Héctor Vasconcelos

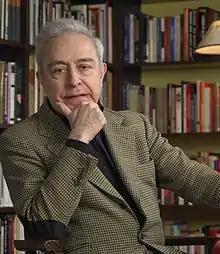

Héctor Enrique Vasconcelos y Cruz is a Mexican diplomat. He has served as the permanent representative of Mexico to the United Nations since 2024. He is the former Mexican ambassador to Denmark, Norway and Iceland. He was expected to be appointed the Mexican secretary of foreign affairs by President Andrés Manuel López Obrador, but was subsequently replaced by Marcelo Ebrard on 5 July 2018 as he was elected to be senator instead. One of his main goals is to improve NAFTA.